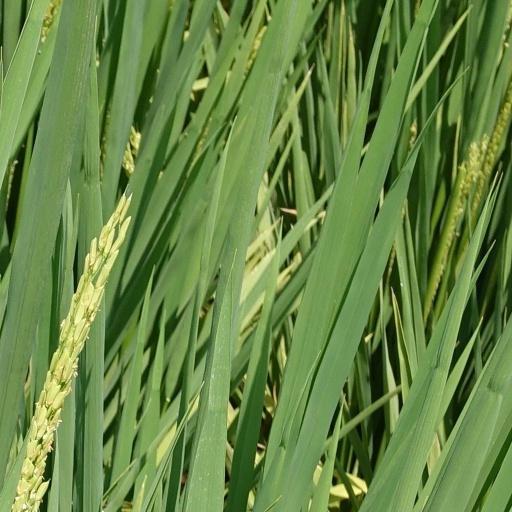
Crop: rice